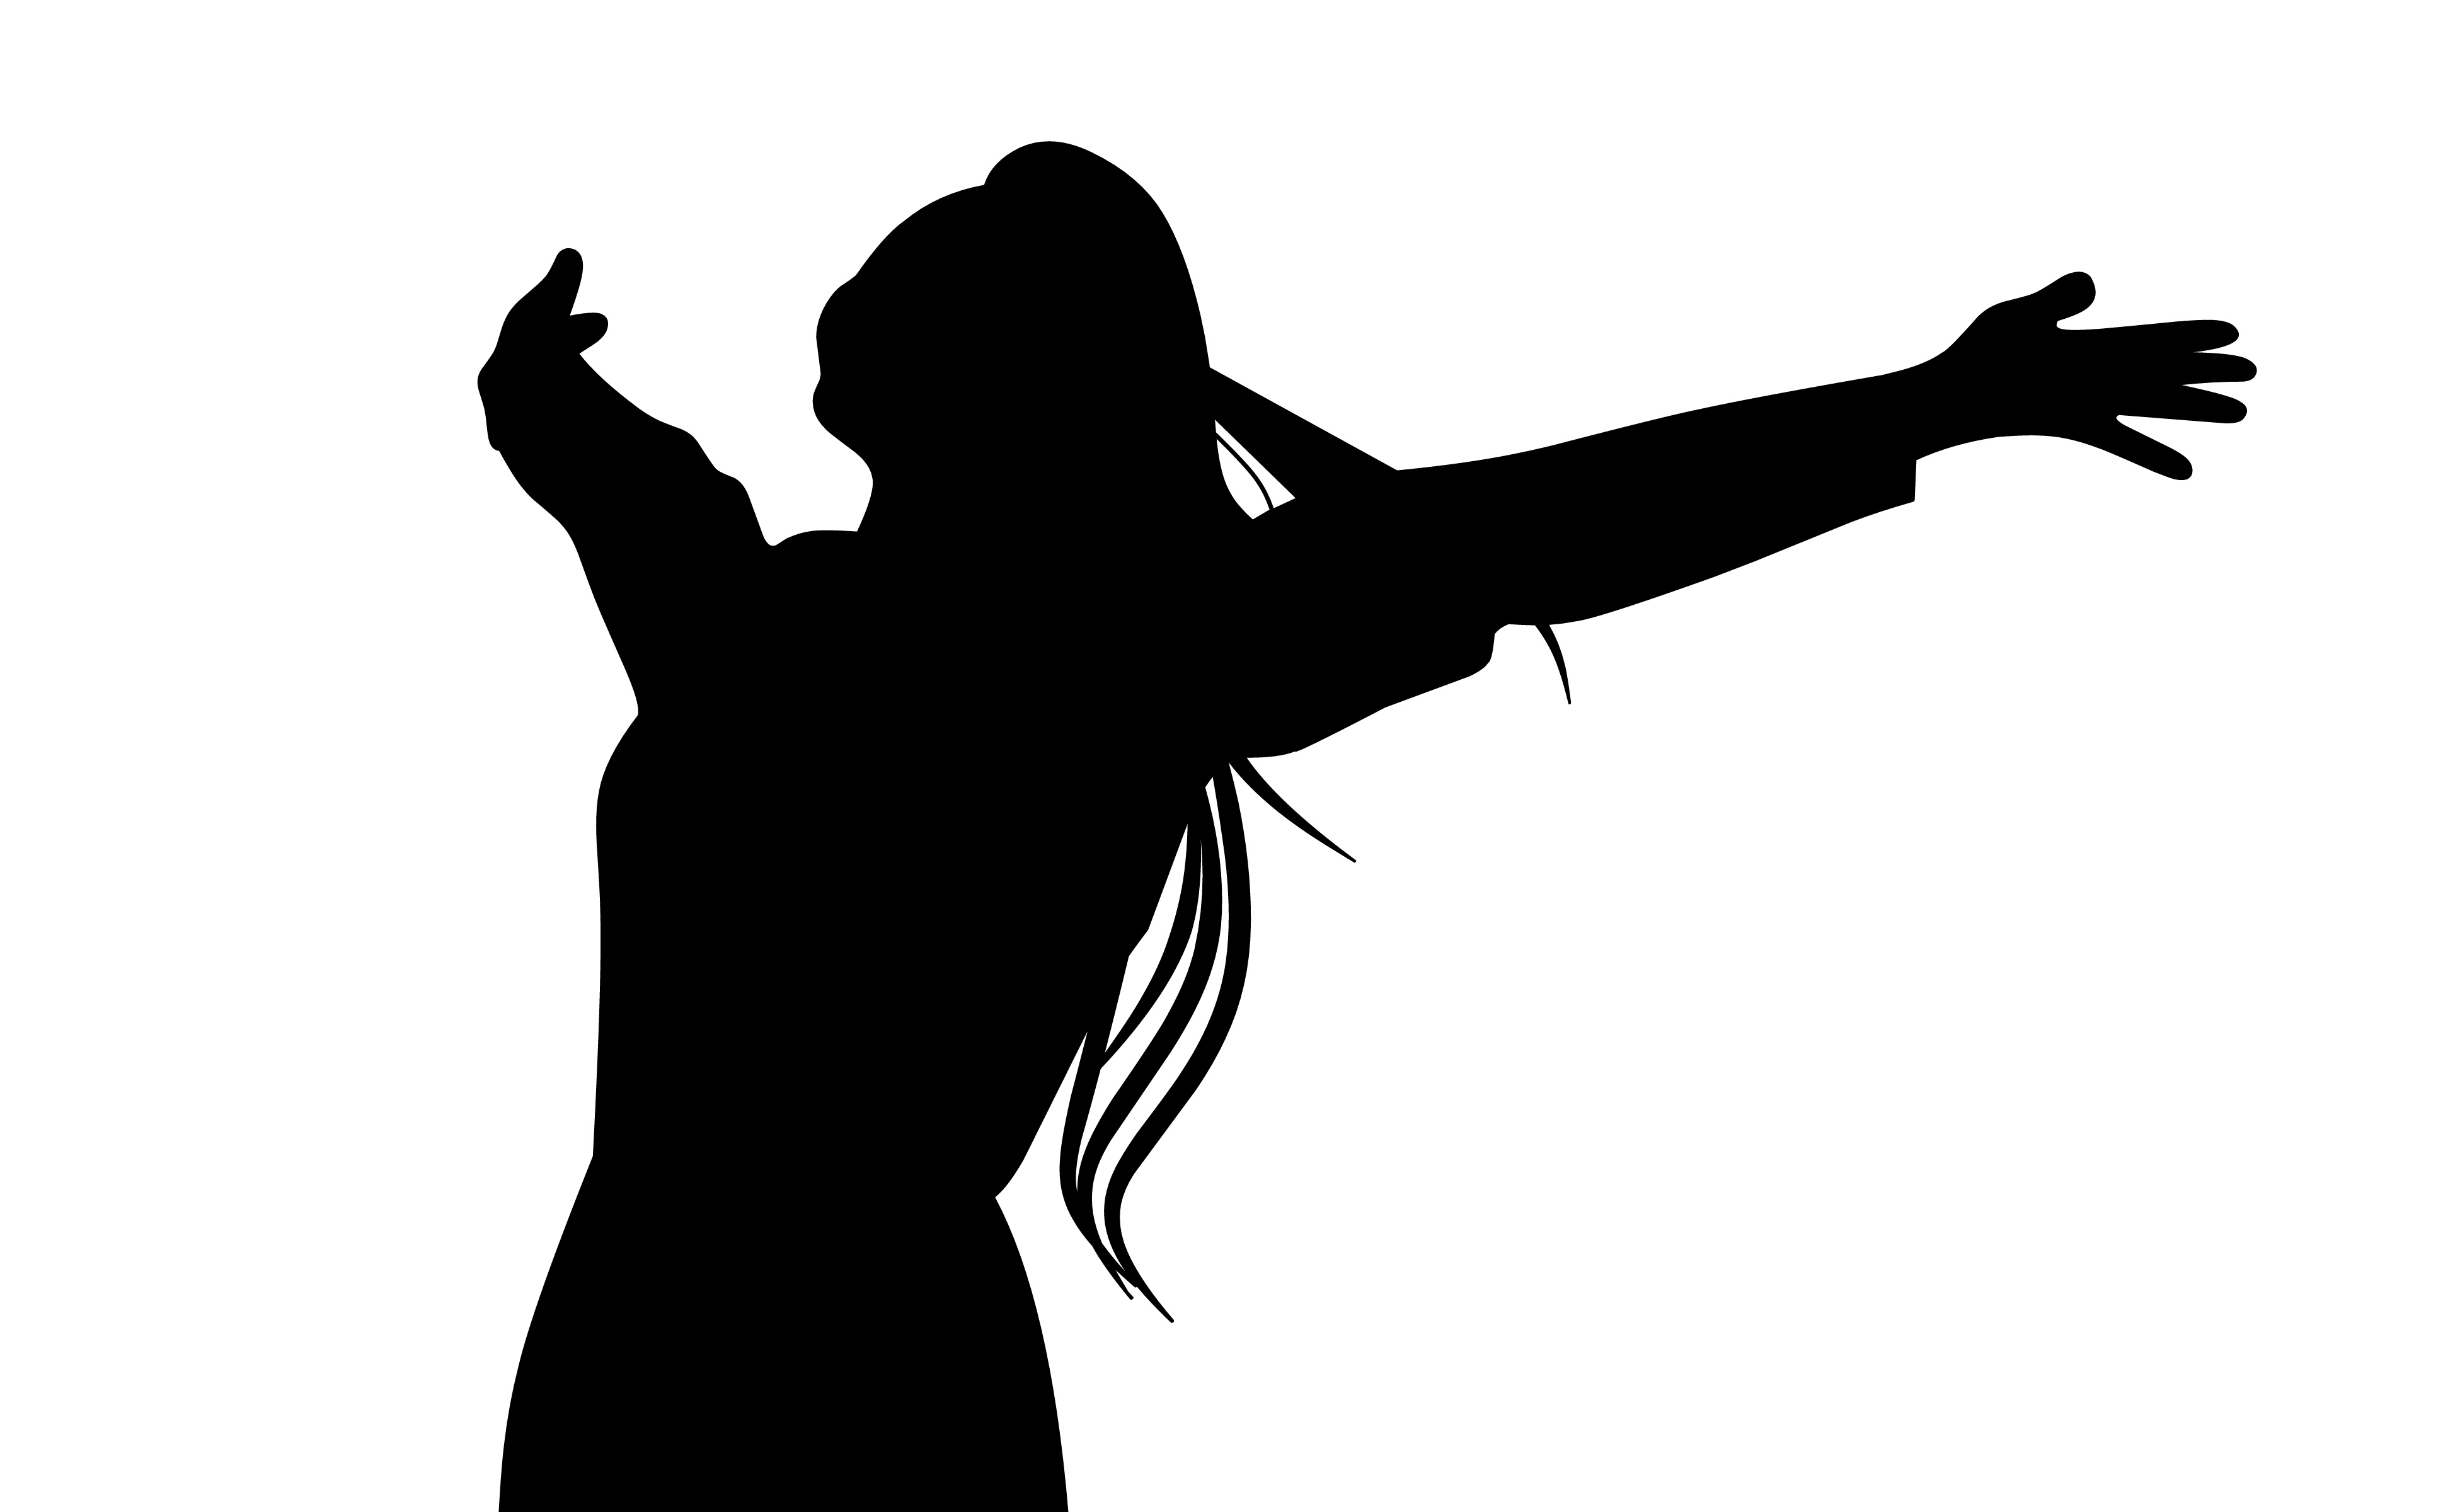
feel free, Silhouette joy, free, achievement, arm, boss, business, career, carefree, confident, dream, enjoy, freedom, future, hope, job, outstretched, raised, student, success, win, black, silhouette, black and white, hand, joint, monochrome photography, monochrome